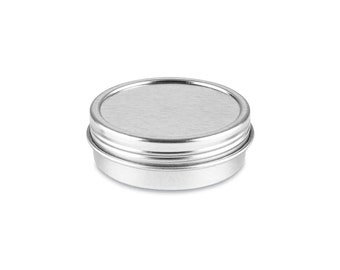
Label: metal